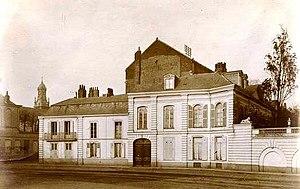
L’hôtel Virnot de Lamissart-Prouvost, 52 Façade de l'Esplanade, est un hôtel particulier situé à Lille, dans le département du Nord.